Oliver Madox Hueffer

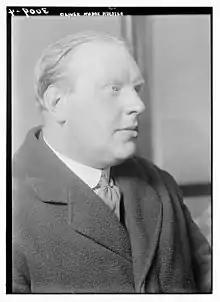

Oliver Madox Hueffer (born Oliver Franz Hueffer; 1877 – 22 June 1931), was an English author, playwright, and war correspondent.